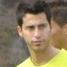
Age: 27